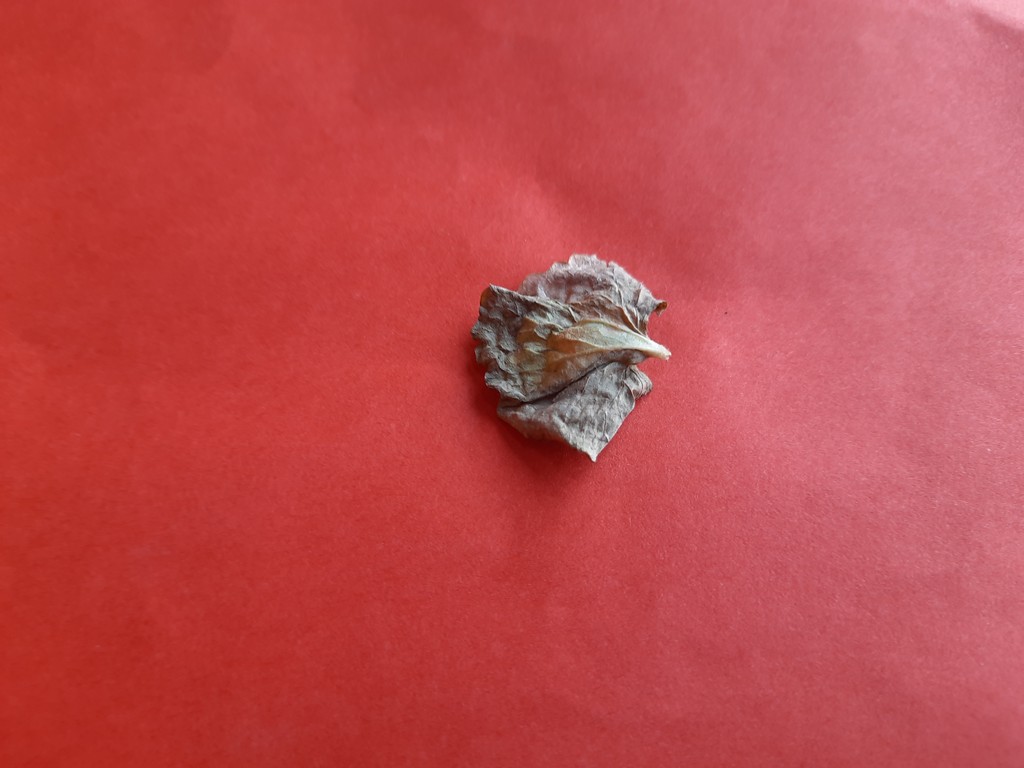
Label: Dried